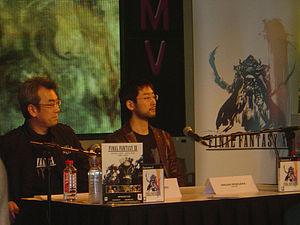
Akitoshi Kawazu et Hiroshi Minagawa, respectivement producteur exécutif et co-réalisateur du jeu vidéo Final Fantasy XII, lors de l'évènement HMV organisé à Londres pour la sortie du jeu (23 février 2007).Il s'agit d'une version rognée de la photo d'origine.Hiroshi Minagawa &amp
Final Fantasy XII est un jeu vidéo de rôle développé et édité par Square Enix, sorti sur PlayStation 2 le 16 mars 2006 au Japon. Il a été édité en Amérique du Nord le 31 octobre 2006 par Square Enix, et en Europe en février 2007 par Ubisoft. Avant sa sortie européenne, le jeu s'était déjà vendu à plus de quatre millions d'exemplaires dans le reste du monde.